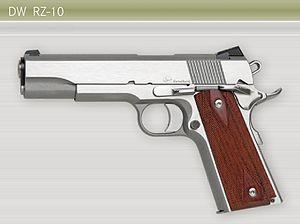
Dan Wesson Firearms ou simplement Dan Wesson est un fabricant de revolvers à canons interchangeables et de pistolets semi-automatiques. L'entreprise créa de même des munitions spécifiques à ces revolvers. En 2005, Dan Wesson a été racheté par Česká Zbrojovka.